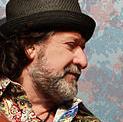
Age: 56